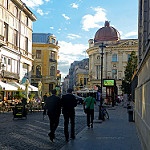
Label: street